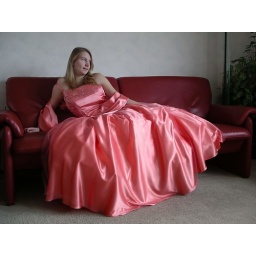
Emersed in her shiny satin dress Cindy takes it easy on the couch.